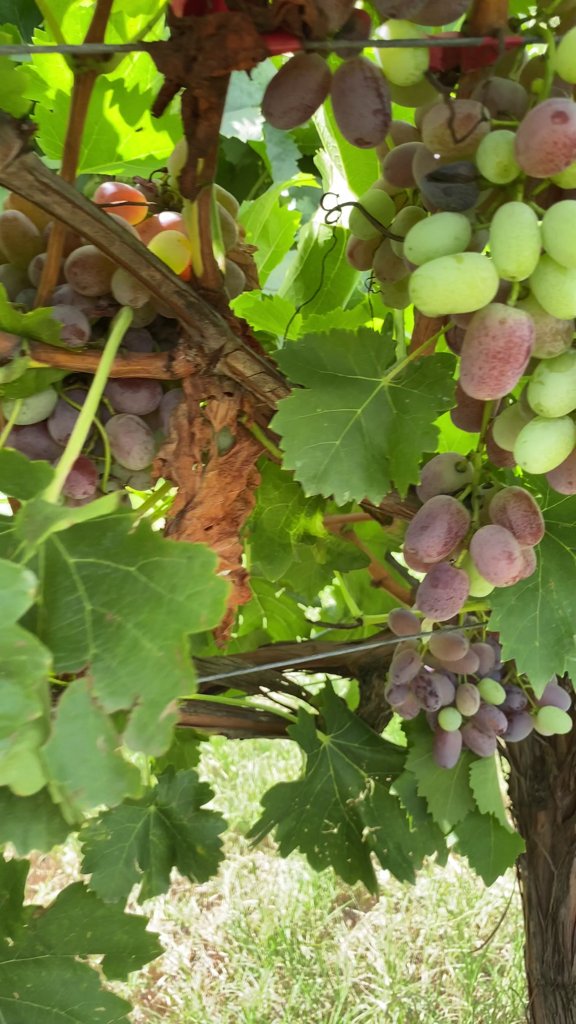
Berries visible: 95
Grape clusters: 2